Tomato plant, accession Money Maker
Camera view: horizontal (90 deg, fisheye); turntable rotation: 330 degrees
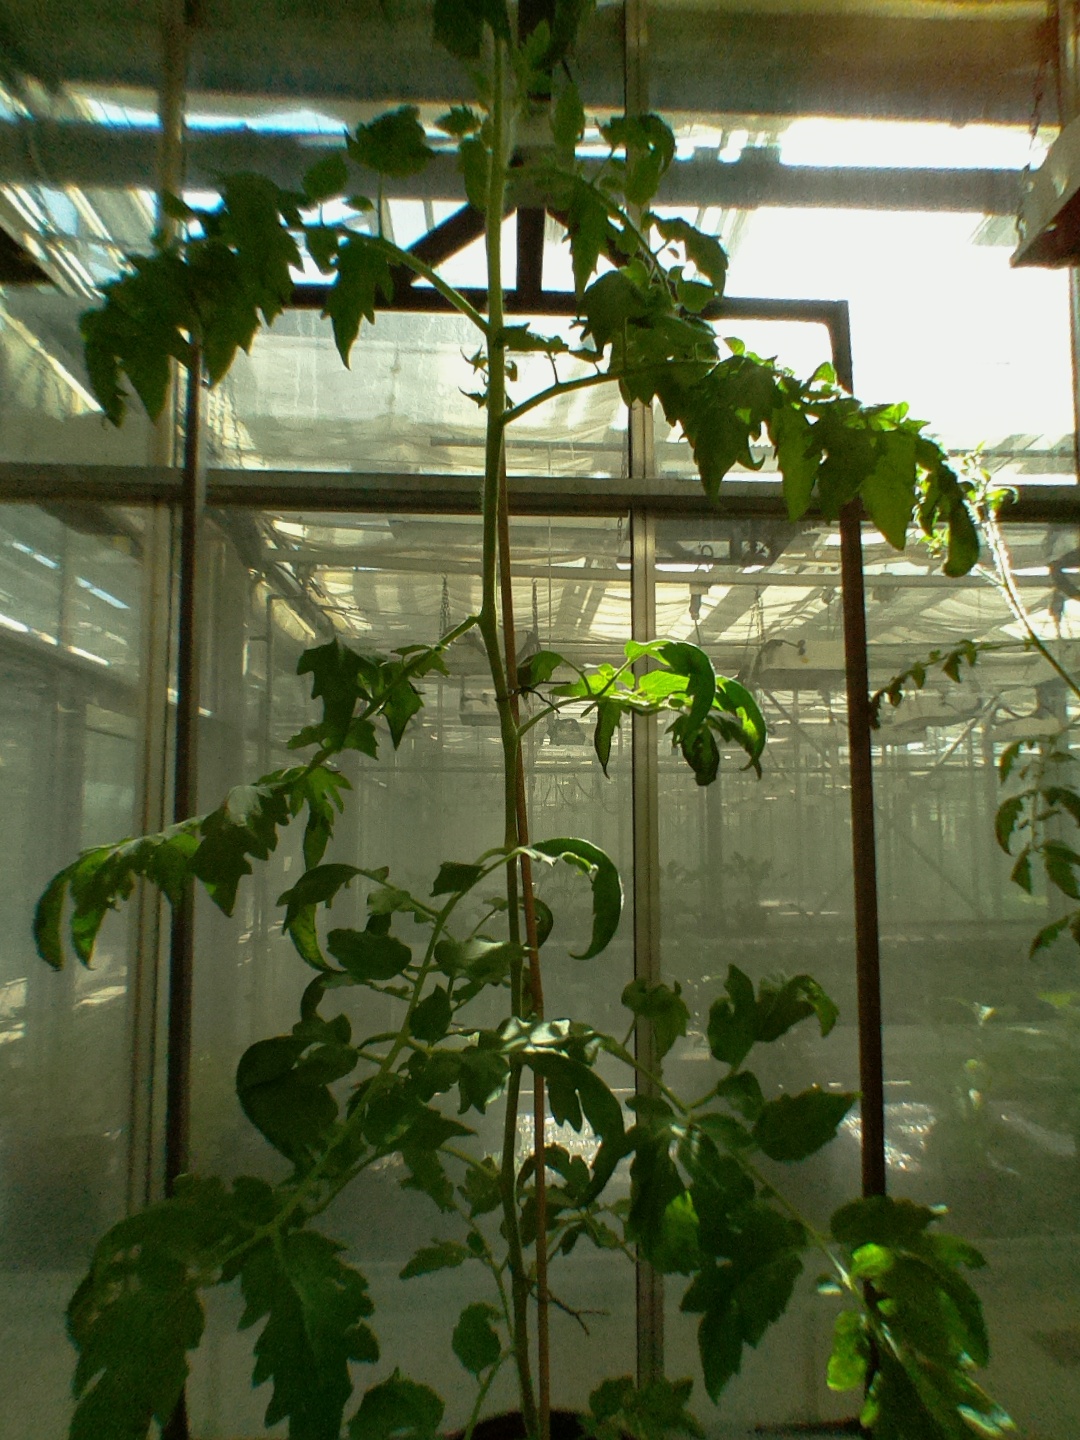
BBCH growth stage 61: 10%-20% of flowers open